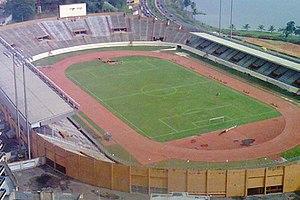
Vue aérienne du Stade Félix Houphouët-Boigny à Abidjan This file has been extracted from another file: AbidjanStade.JPG
Le Championnat d'Afrique des nations de football 2009 est un tournoi qui s'est disputé en Côte d'Ivoire du 22 février au 8 mars 2009. Il s'agit de la première édition du Championnat d'Afrique des nations qui met en compétition les 8 meilleures équipes africaines locales réparties en deux poules de quatre équipes. Il s'ensuit les demi-finales puis la finale.
Laurent Pokou, de son nom complet Laurent N'Dri Pokou, est un joueur et un entraîneur ivoirien de football, né le 10 août 1947 à Treichville et mort le 13 novembre 2016 à Cocody, deux communes de l'agglomération d'Abidjan. Il évolue au poste d'attaquant du milieu des années 1960 au tout début des années 1980, avant d'exercer comme entraîneur jusqu'en 1988.
Le Sport en Côte d'Ivoire, marqué par la diversité des disciplines pratiquées mais aussi par la domination du football, a connu une émergence véritable durant l'époque coloniale. Les sports d'origines locales qualifiés également de sports traditionnels tels les courses en pirogues ou la lutte ont précédé ceux dits modernes tels le football, le basket-ball, le tennis qui se sont progressivement implantés avec l'avènement de l'indépendance. Lorsque les européens font entrer les sports dits modernes dans les colonies, ils sont d'abord réservés aux européens. Mais grâce à leur persévérance, les Africains réussissent à trouver une place dans ces nouveaux jeux. Bien que des préoccupations plus urgentes aient été la priorité de l'État ivoirien durant les premières périodes de l'indépendance nationale, peu à peu, le sport a repris une place plus importante dans la vie du pays sous l'impulsion d'abord des pouvoirs publics puis des associations sportives. L'impact du fait sportif est ressenti dans des domaines aussi divers que variés tels la santé, l'éducation, le développement technologique, le commerce ou encore les relations humaines.